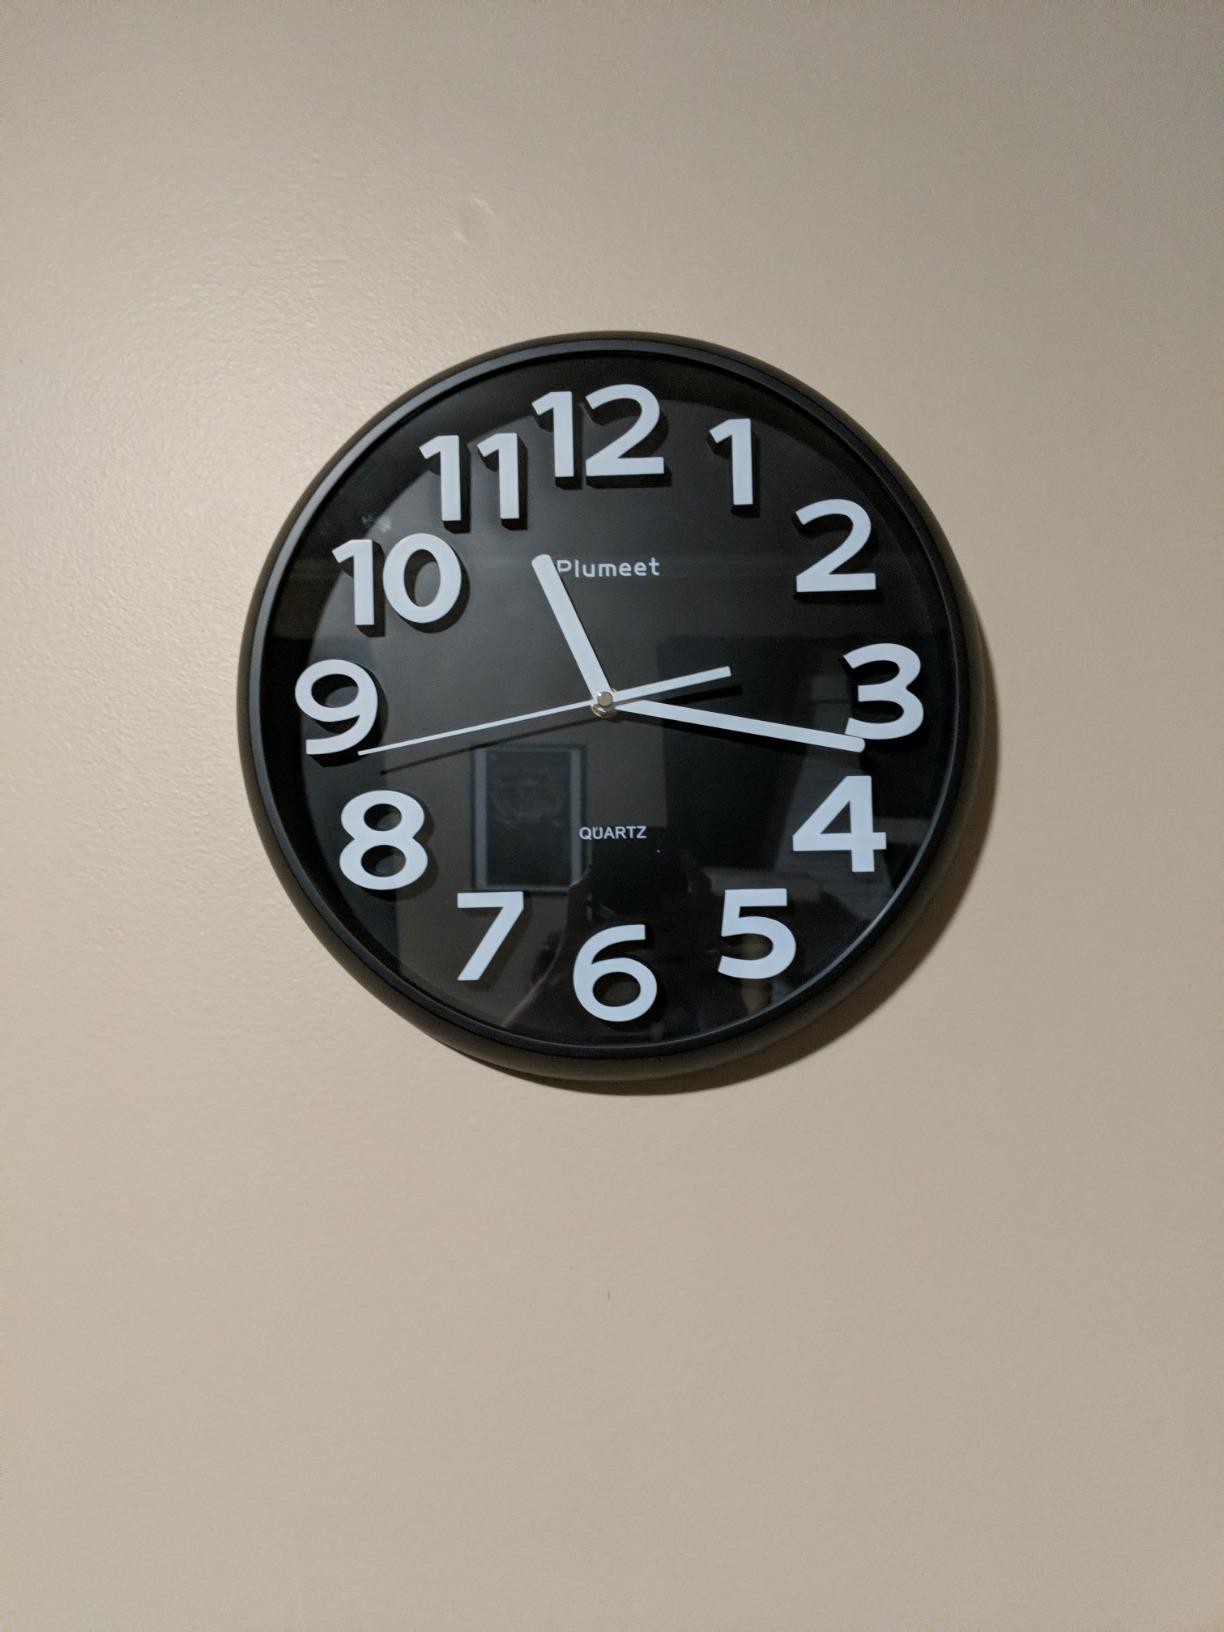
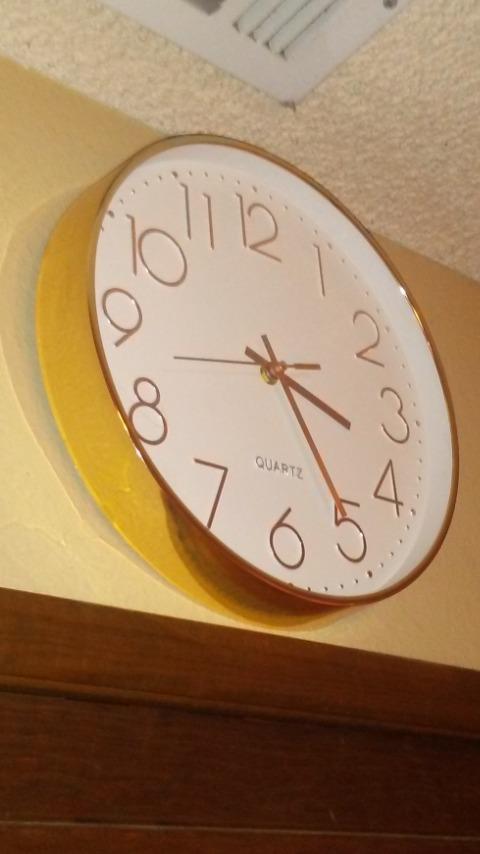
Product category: clock
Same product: no